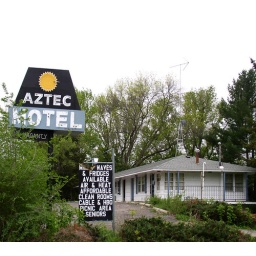
Very Aztec. With all the Aztec pine trees and Aztec bushes. Looks like the midwest. What happens in the Dells, stays in the Dells.